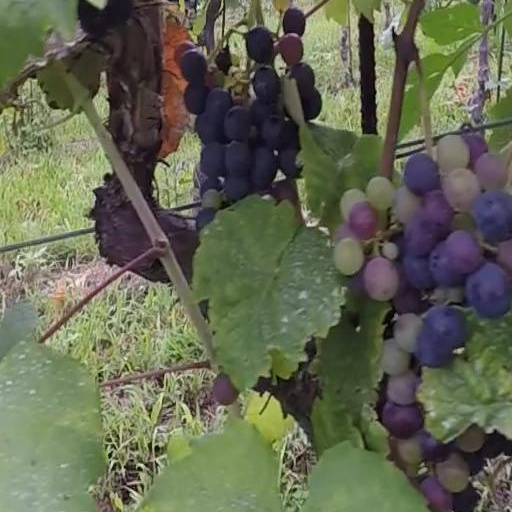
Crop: grape